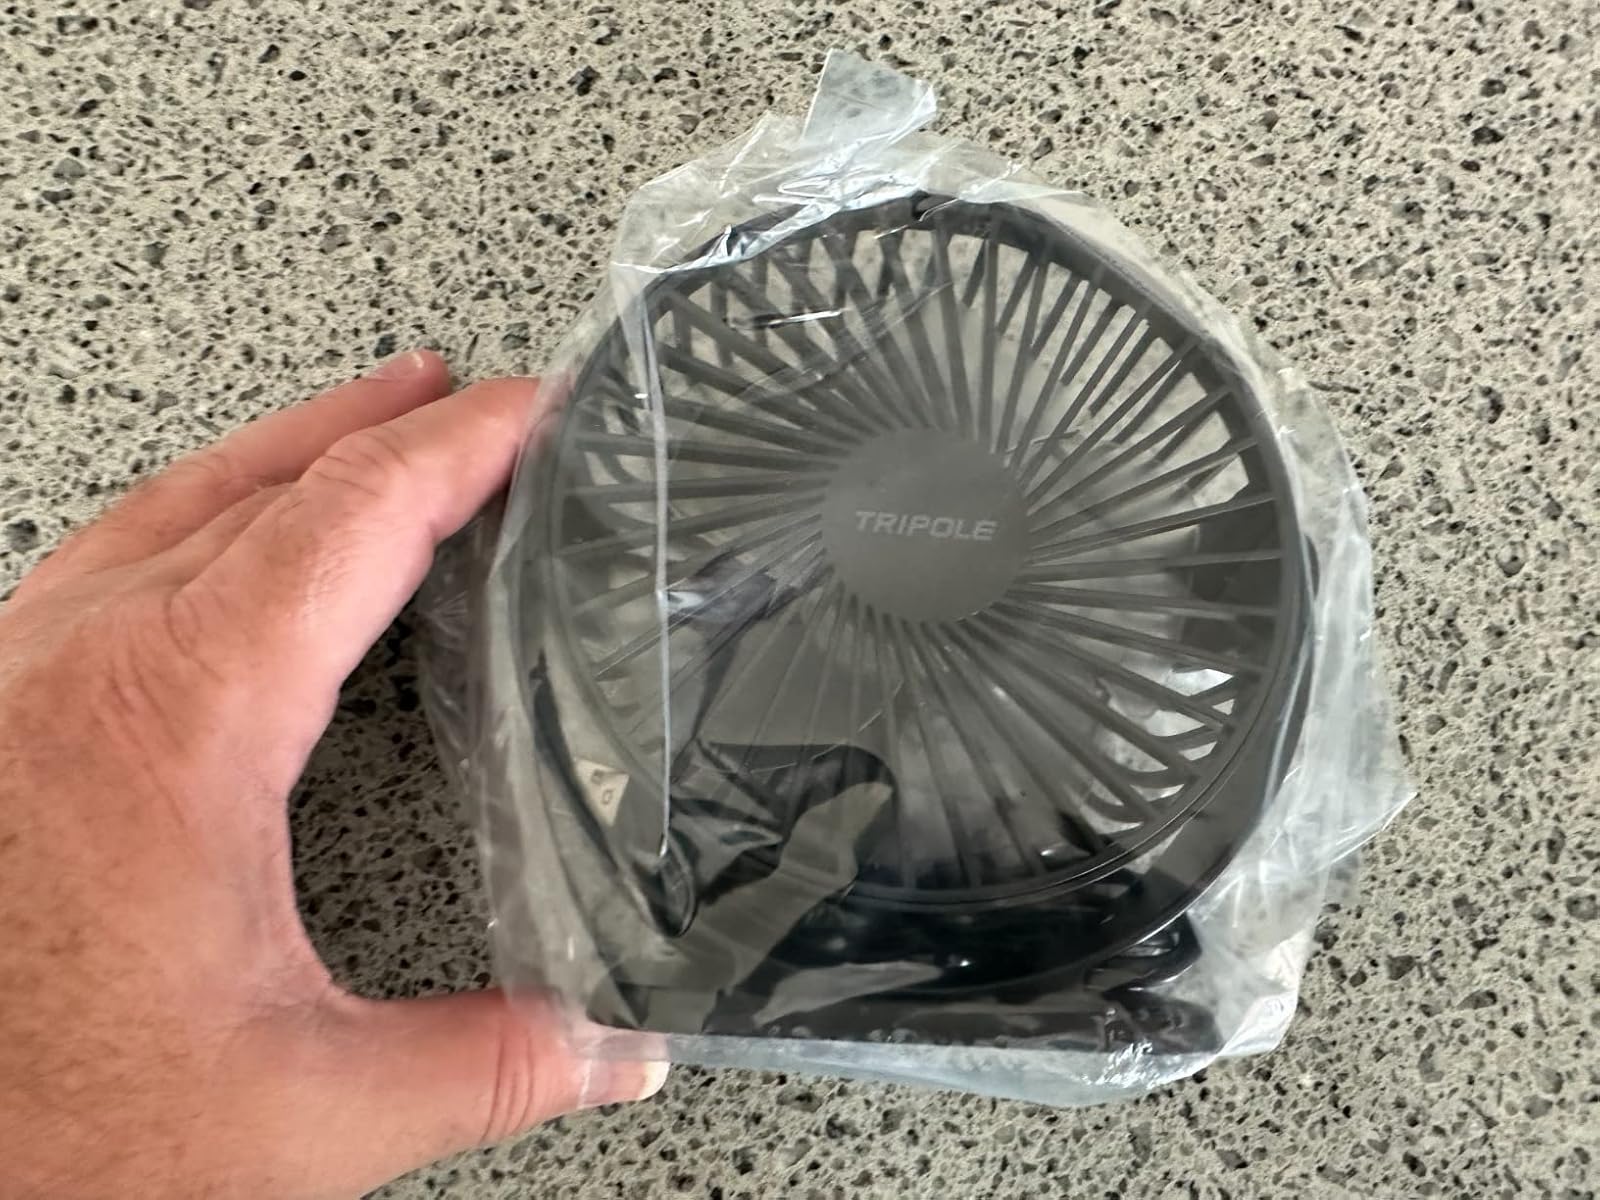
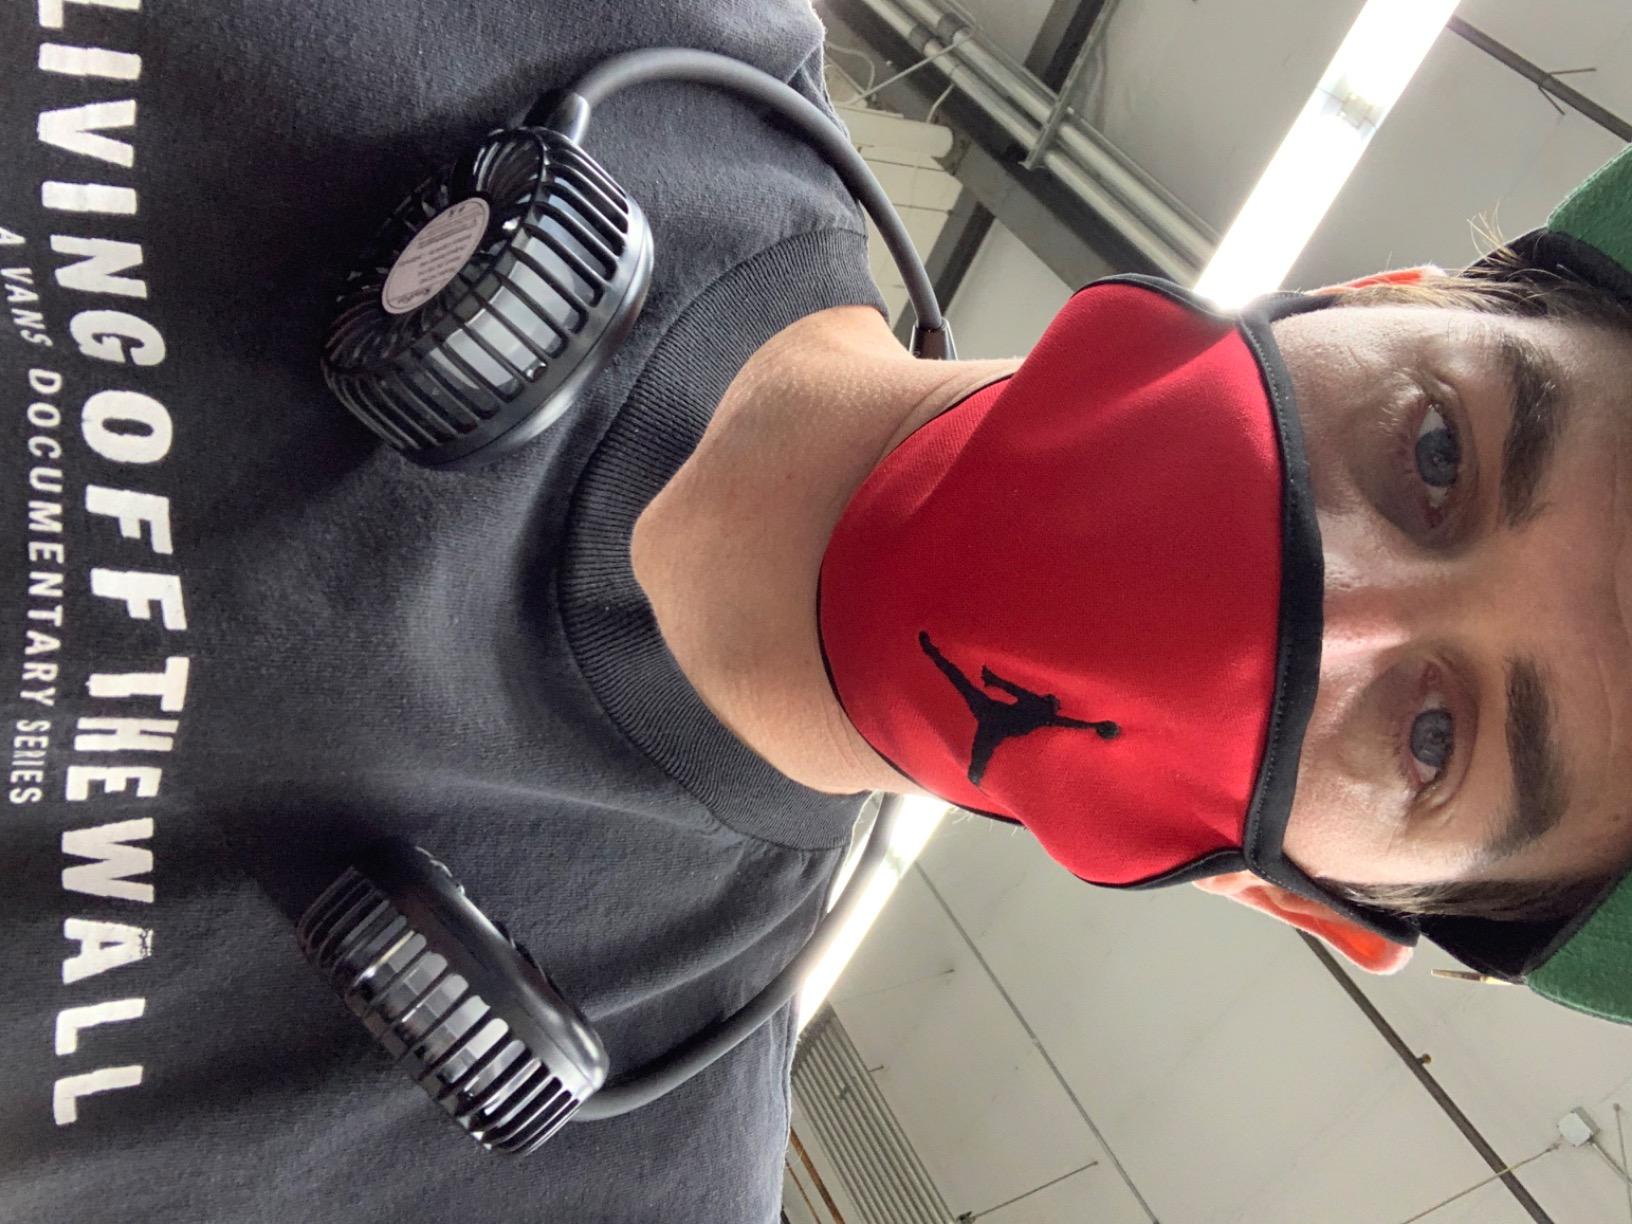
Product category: fan
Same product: no